Still life

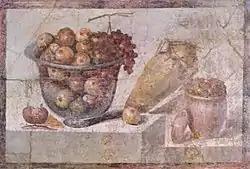
Glass bowl of fruit and vases. Roman wall painting in Pompeii (around 70 AD), Naples National Archaeological Museum, Naples, Italy

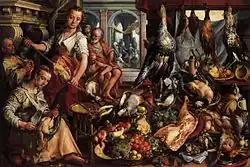
Joachim Beuckelaer (1533–1575), "Kitchen scene, with Jesus in the house of Martha and Mary" in the background (1566), 171 × 250 cm (67.3 × 98.4 in).

Still-life paintings often adorn the interior of ancient Egyptian tombs. It was believed that food objects and other items depicted there would, in the afterlife, become real and available for use by the deceased. Ancient Greek vase paintings also demonstrate great skill in depicting everyday objects and animals. Peiraikos is mentioned by Pliny the Elder as a panel painter of "low" subjects, such as survive in mosaic versions and provincial wall-paintings at Pompeii: "barbers' shops, cobblers' stalls, asses, eatables and similar subjects".